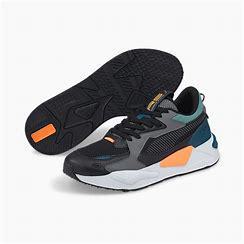
Brand: Puma
Model: Rs Z